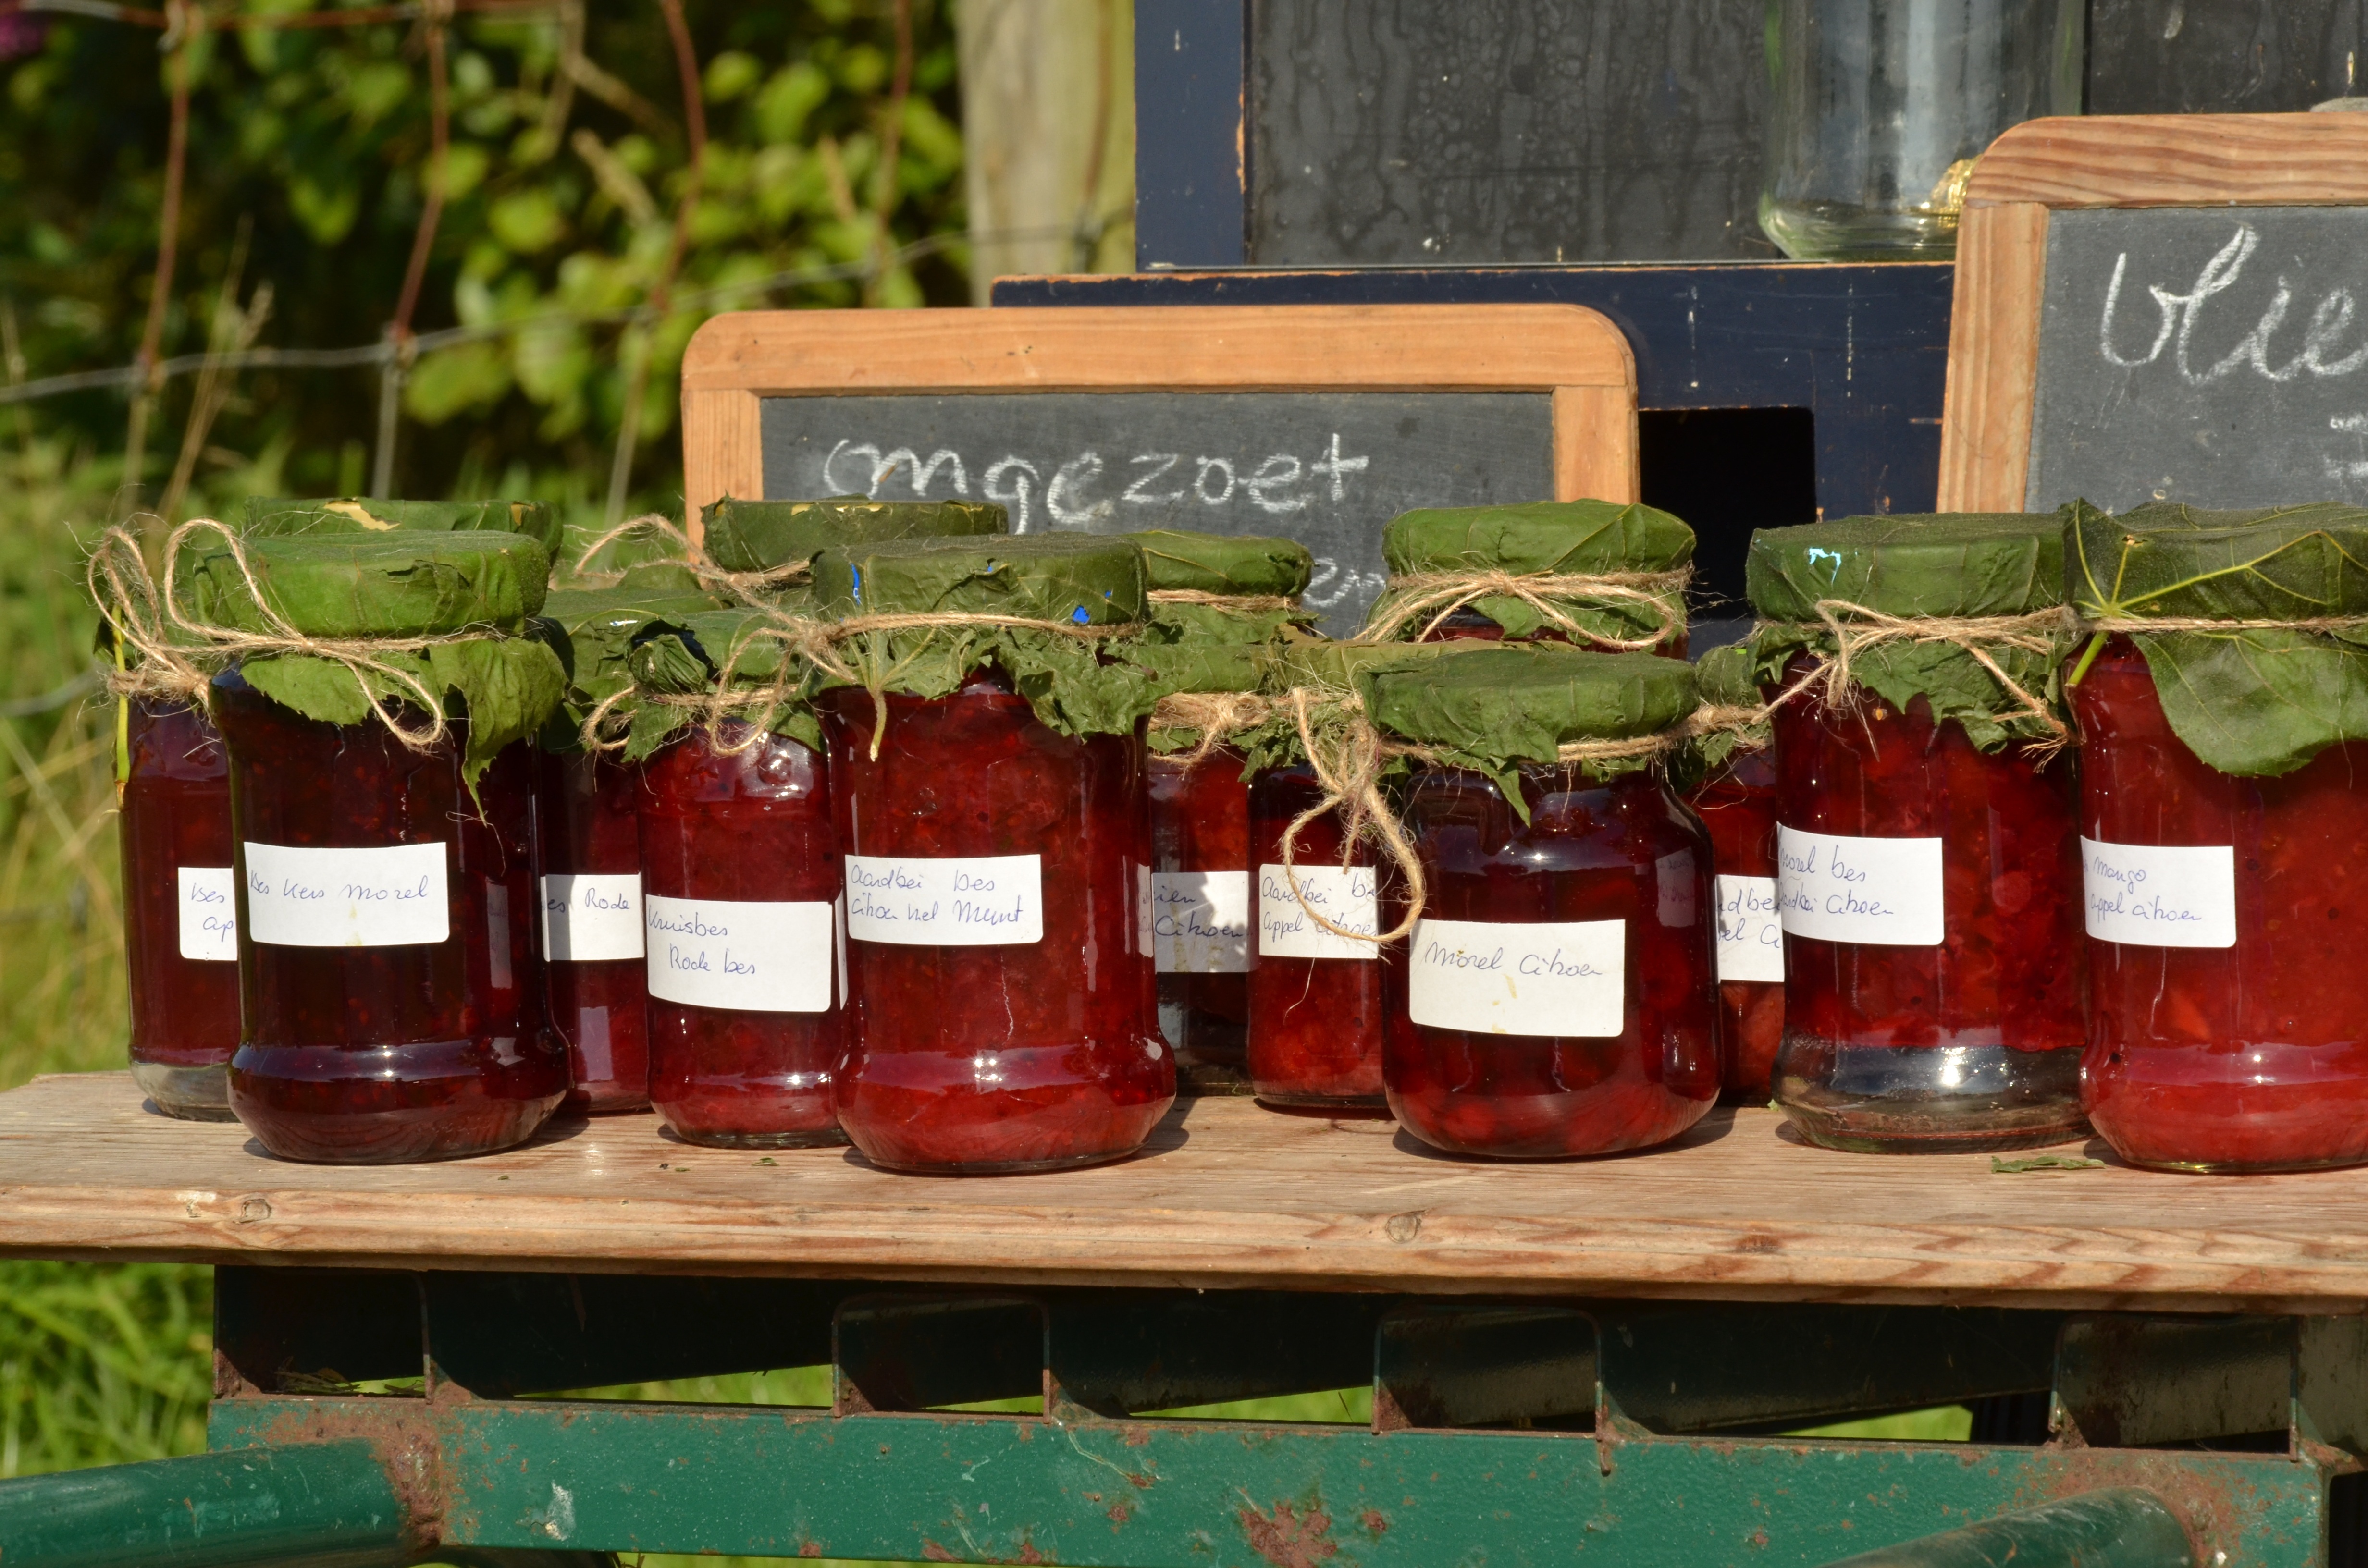
fruit, green, produce, drink, jam, crafts, fruits, sales, marmalade, man made object